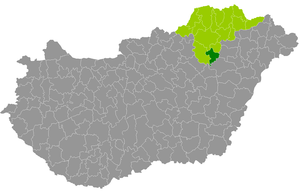
Le district de Mezőcsát est un des 16 districts du comitat de Borsod-Abaúj-Zemplén en Hongrie. Créé en 2013, il compte 14 635 habitants et rassemble 45 localités : sept communes et une seule ville, Mezőcsát, son chef-lieu.